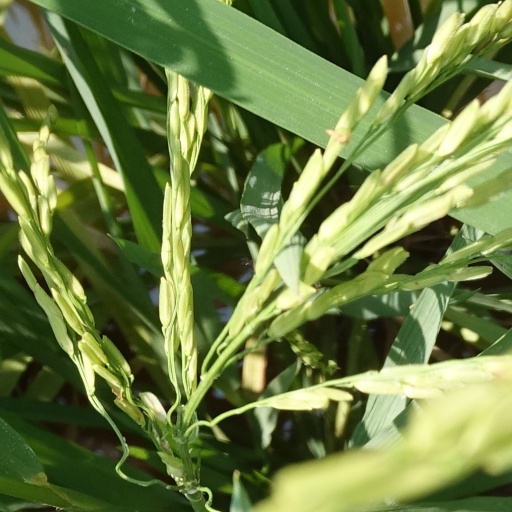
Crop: rice